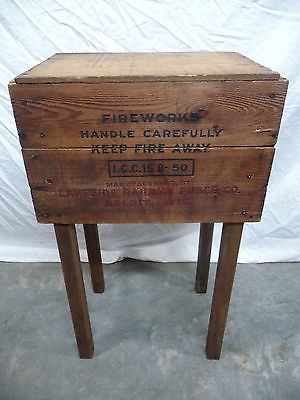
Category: table